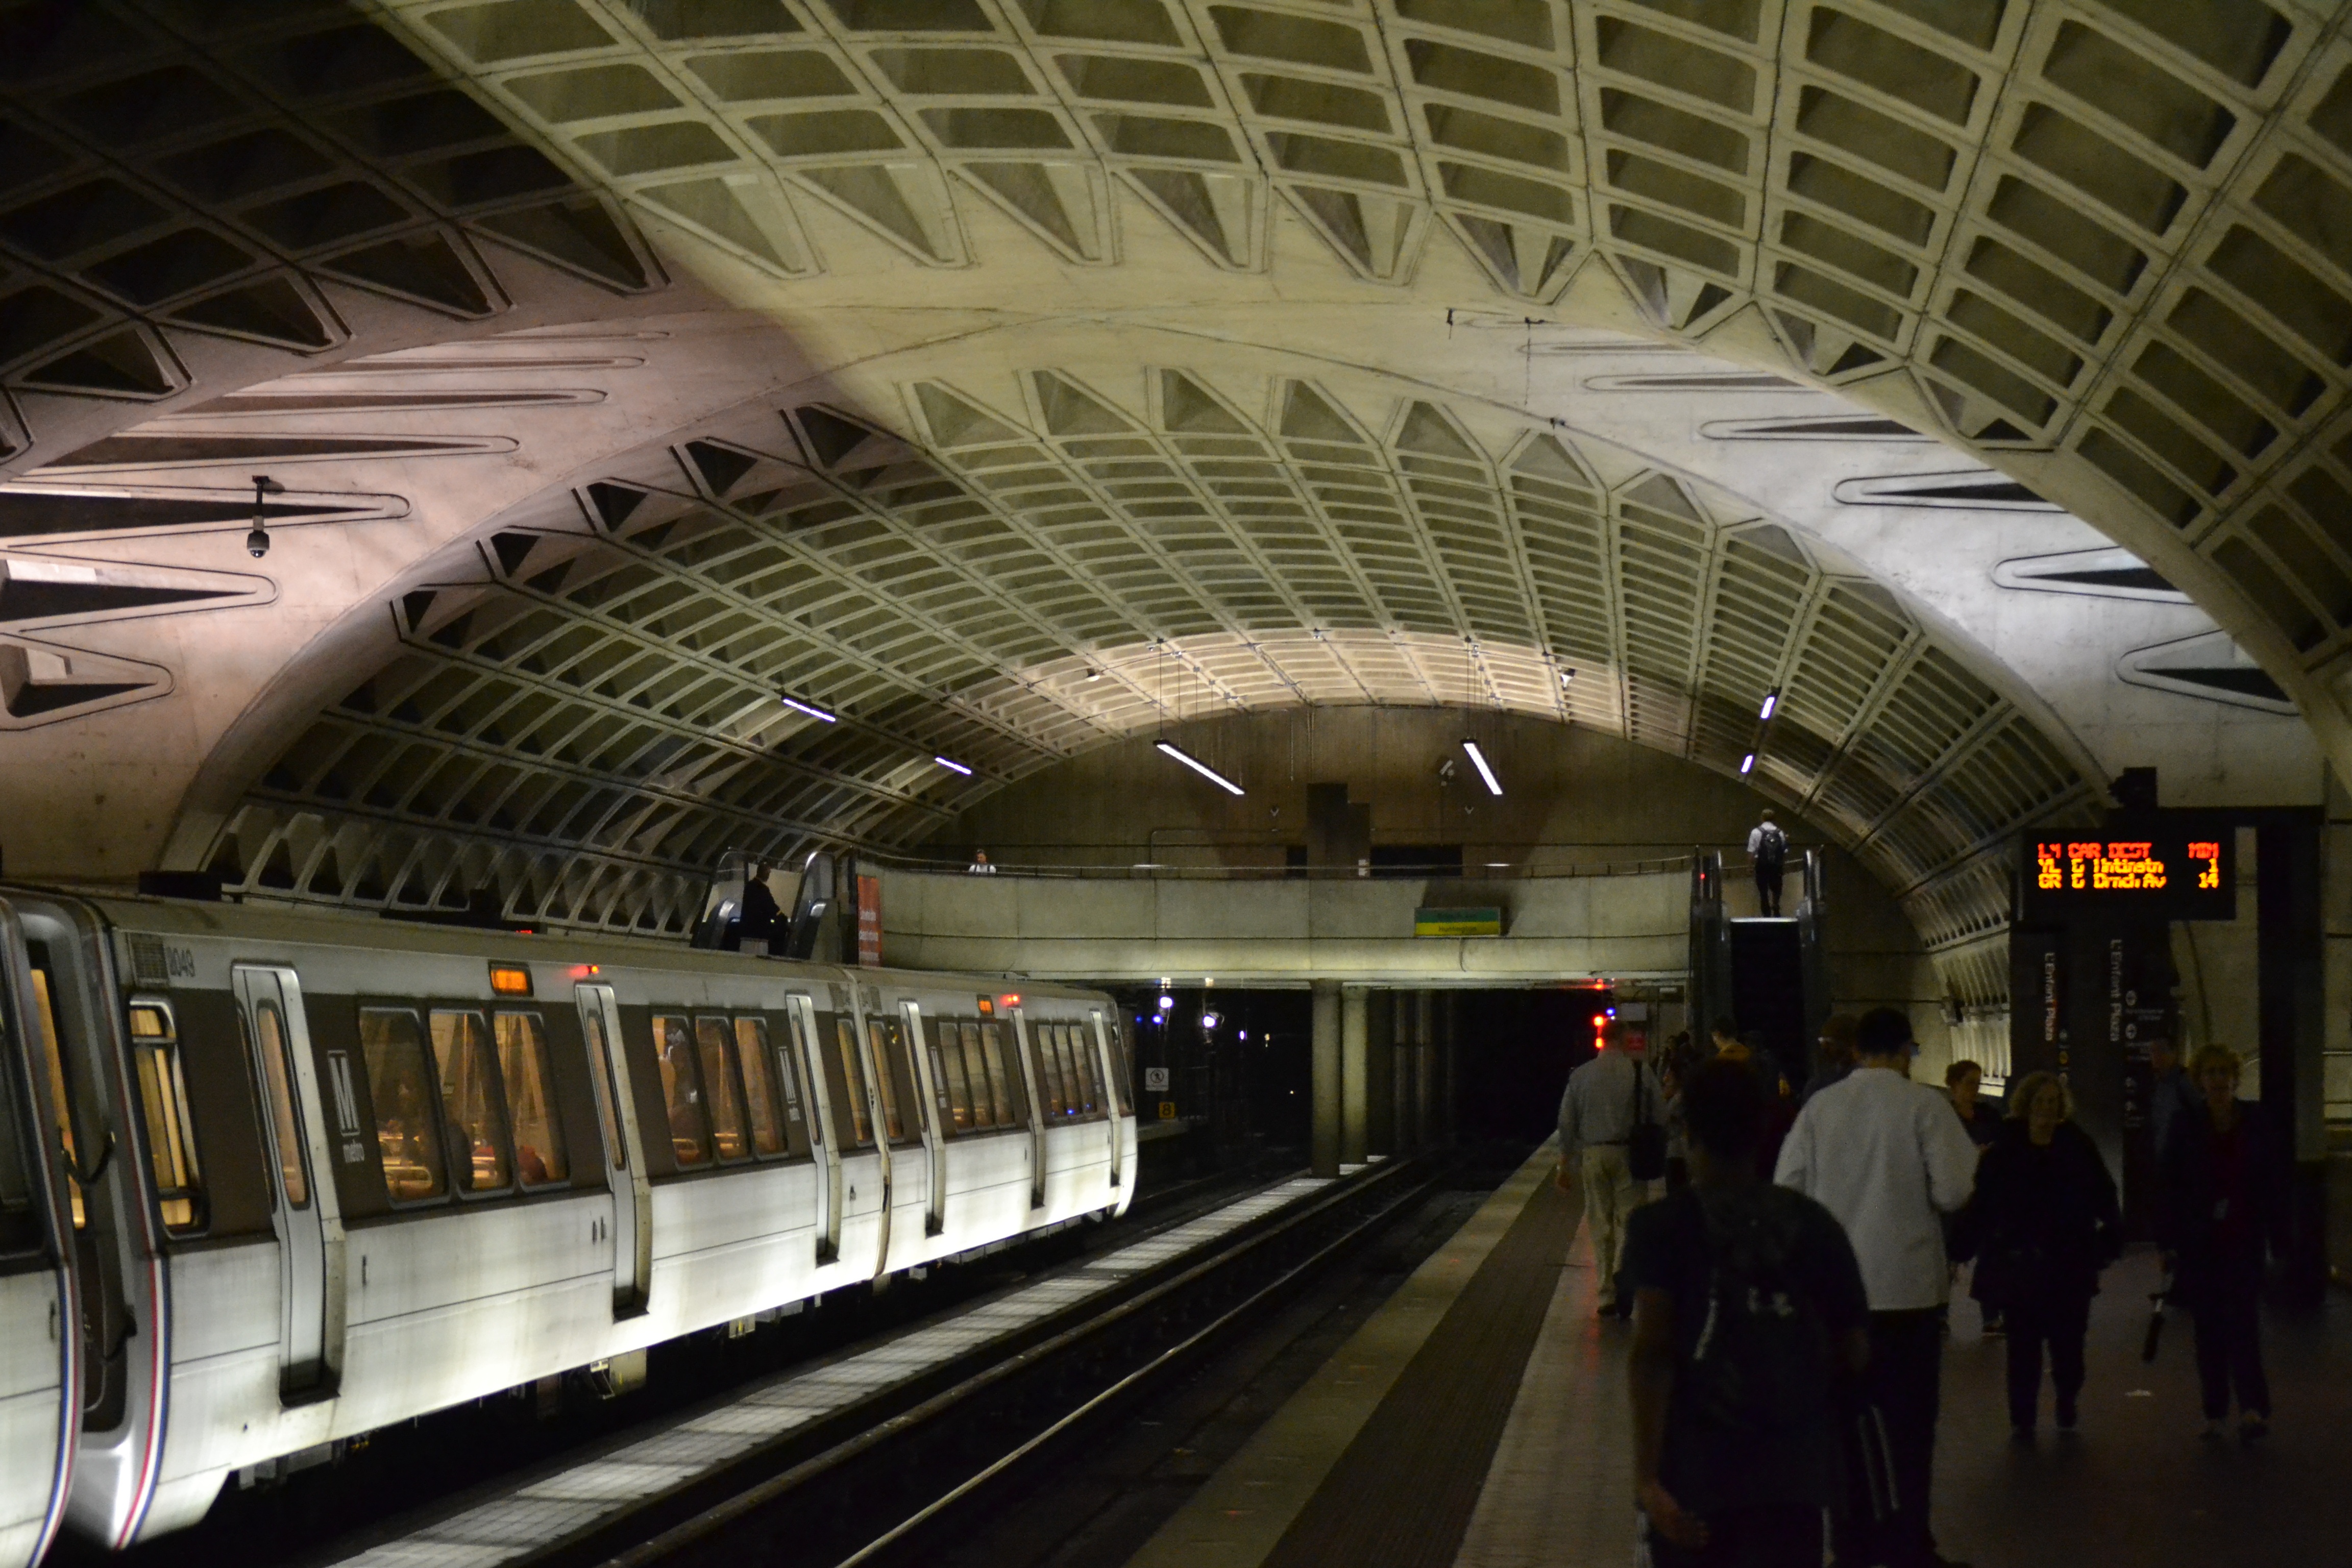
architecture, rail, train, travel, subway, metro, transportation, transport, ceiling, vehicle, station, train station, public transport, washington, dc, metro station, passenger, metropolitan area, rapid transit